Export variants of Soviet military equipment

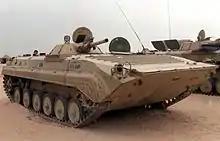
Ex-Iraqi BMP-1 IFV captured by the US forces in Iraq during the Gulf War

Export variants of Soviet military equipment were versions of Soviet military equipment (armored vehicles, airplanes, missiles) of significantly inferior capability to the original designs and intended only for export. Monkey model was the unofficial designation given by the Soviet Armed Forces to such variants. The monkey model was exported with the same or a similar designation as the original Soviet design but in fact it lacked many of the advanced or expensive features of the original.